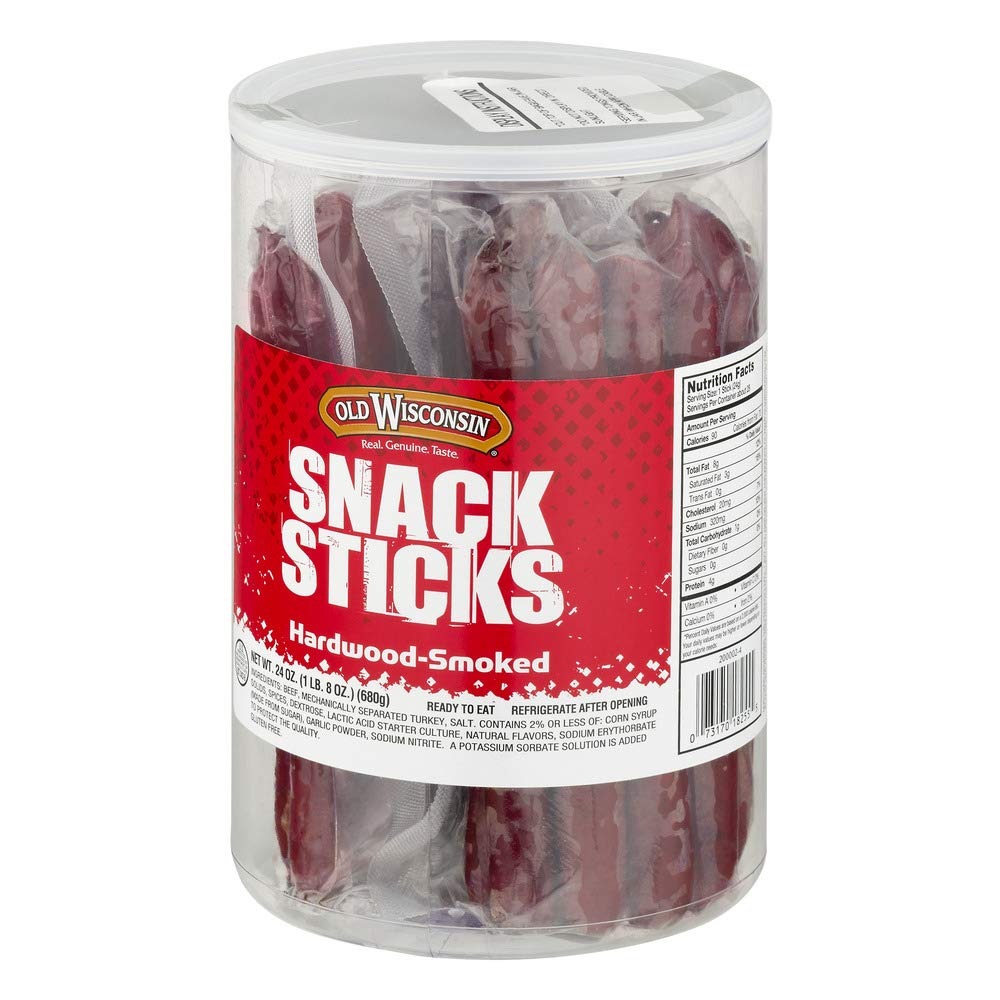
Item Name: OLD WISCONSIN Beef Snack Sticks, High Protein, Gluten Free, 24 Ounce Resealable Jar
Bullet Point 1: OLD WISCONSIN Beef Snack Sticks are made from 100% natural high-quality beef that is spiced and smoked
Bullet Point 2: Beef sausage snack sticks are high in protein, gluten free and contain no MSG
Bullet Point 3: Snack on-the-go with bulk beef sticks in a resealable jar
Bullet Point 4: OLD WISCONSIN snack sticks are made in the USA
Bullet Point 5: Beef snack sticks are a delicious alternative to beef jerky and other dried meat snacks
Value: 24.0
Unit: Ounce

Price: 22.975